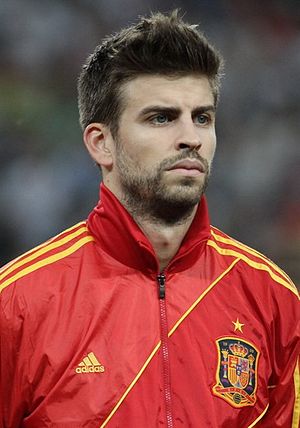
Gerard Piqué
Pedro Gonzales Piqué der spiller for Spanien ved Euro 2012
Gerard Piqué Bernabeu er en spansk fodboldspiller, der spiller for FC Barcelona – hovedsageligt som center-back.